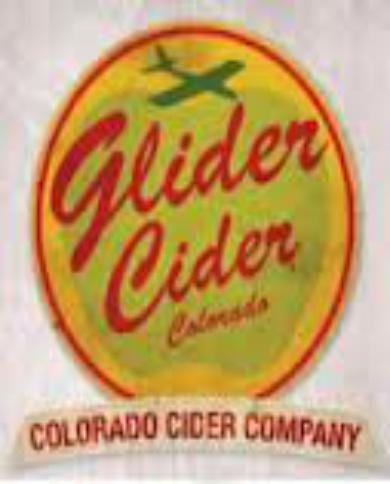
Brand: Glider Cider
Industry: Food